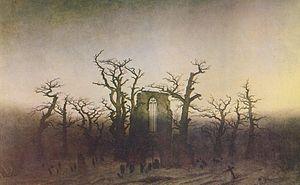
Le fantastique se caractérise par l’intrusion du surnaturel dans le cadre réaliste d'un récit. Selon le théoricien de la littérature Tzvetan Todorov, le fantastique se distingue du merveilleux par l'hésitation qu'il produit entre le surnaturel et le naturel, le possible ou l'impossible et parfois entre le logique et l'illogique. Le merveilleux, au contraire, fait appel au surnaturel dans lequel, une fois acceptés les présupposés d'un monde magique, les choses se déroulent de manière presque normale et familière. Le fantastique peut être utilisé au sein des divers genres : policier, science-fiction, horreur, contes, romances, aventures et merveilleux lui-même. Cette définition plaçant le fantastique à la frontière de l'étrange et du merveilleux est généralement acceptée, mais a fait l'objet de nombreuses controverses, telle que celle menée par Stanislas Lem.